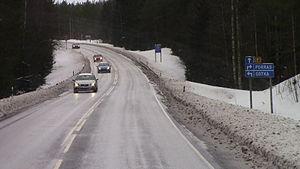
La route principale 54 est une route principale allant de Hollola à Tammela en Finlande.